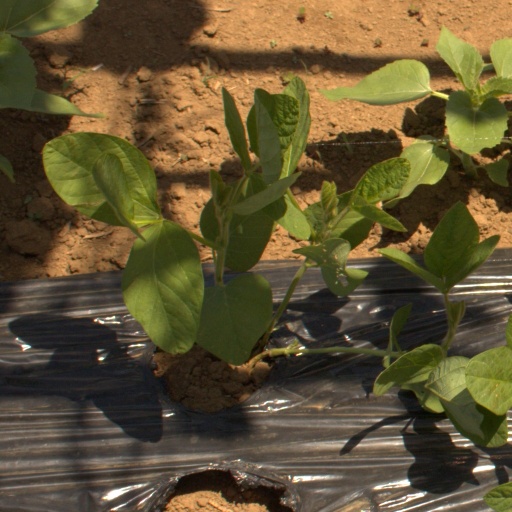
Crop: Jerusalem artichoke